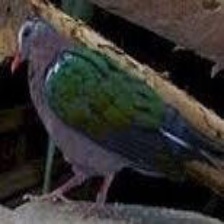
Species: GREEN WINGED DOVE
Scientific name: CHALCOPHAPS INDICA